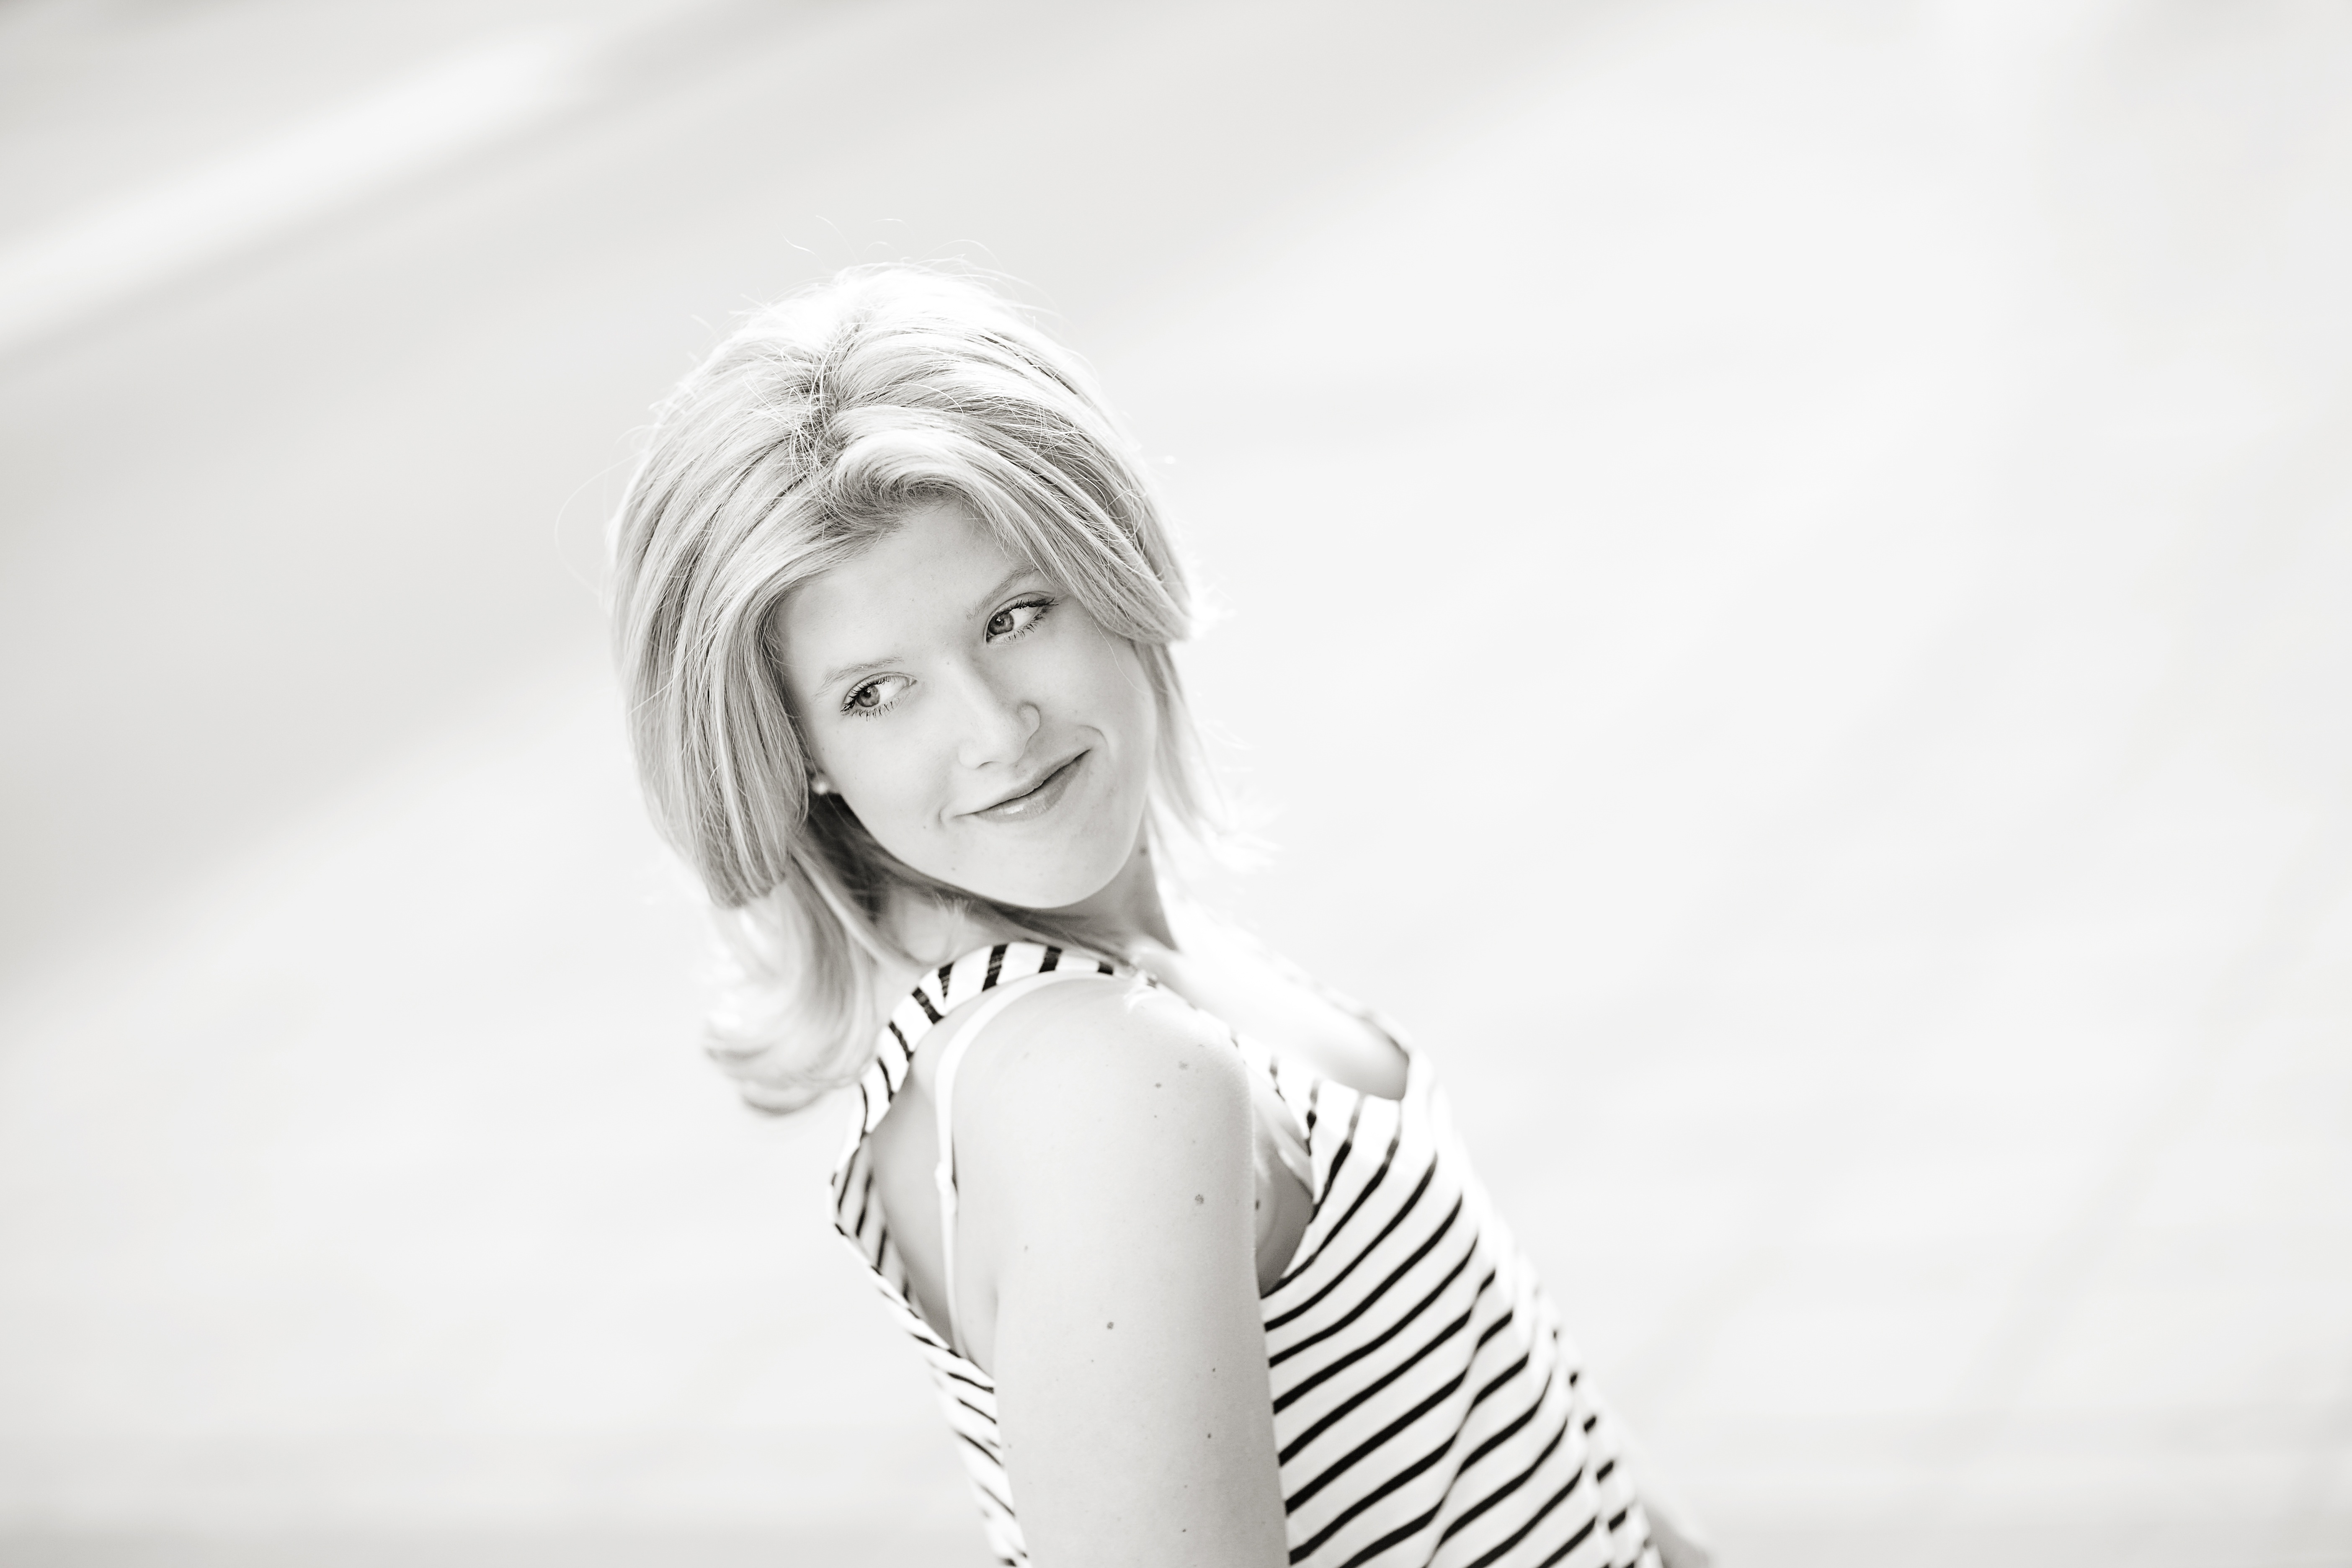
black and white, girl, woman, hair, white, photography, female, portrait, model, young, fashion, professional, monochrome, lady, hairstyle, long hair, international, dress, photograph, skin, beauty, blond, louise, photo shoot, monochrome photography, portrait photography, art model, wilma